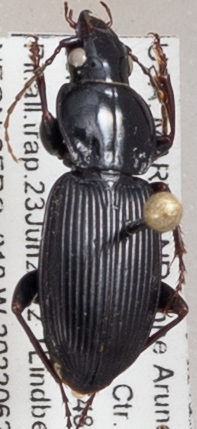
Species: Pterostichus stygicus
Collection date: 2022-06-23
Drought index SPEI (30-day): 0.156
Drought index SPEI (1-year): -0.32
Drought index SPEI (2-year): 1.642